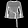
Label: Shirt